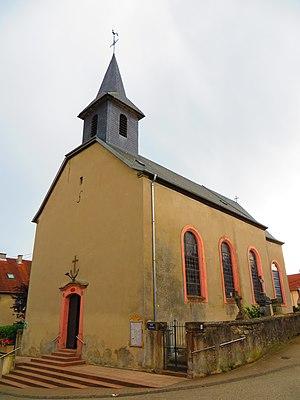
Nousseviller Saint Nabor Cadenbronn Église Saint-Michel
Cadenbronn est une ancienne commune du département français de la Moselle. Le village est aujourd’hui une annexe de la commune de Nousseviller-Saint-Nabor.
Nousseviller-Saint-Nabor est une commune française située dans le département de la Moselle et le bassin de vie de la Moselle-est, en région Grand Est.